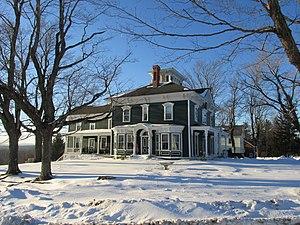
Middlefield est une ville américaine située dans le comté de Hampshire dans l’État du Massachusetts.